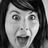
Emotion: surprise